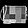
Label: Bag